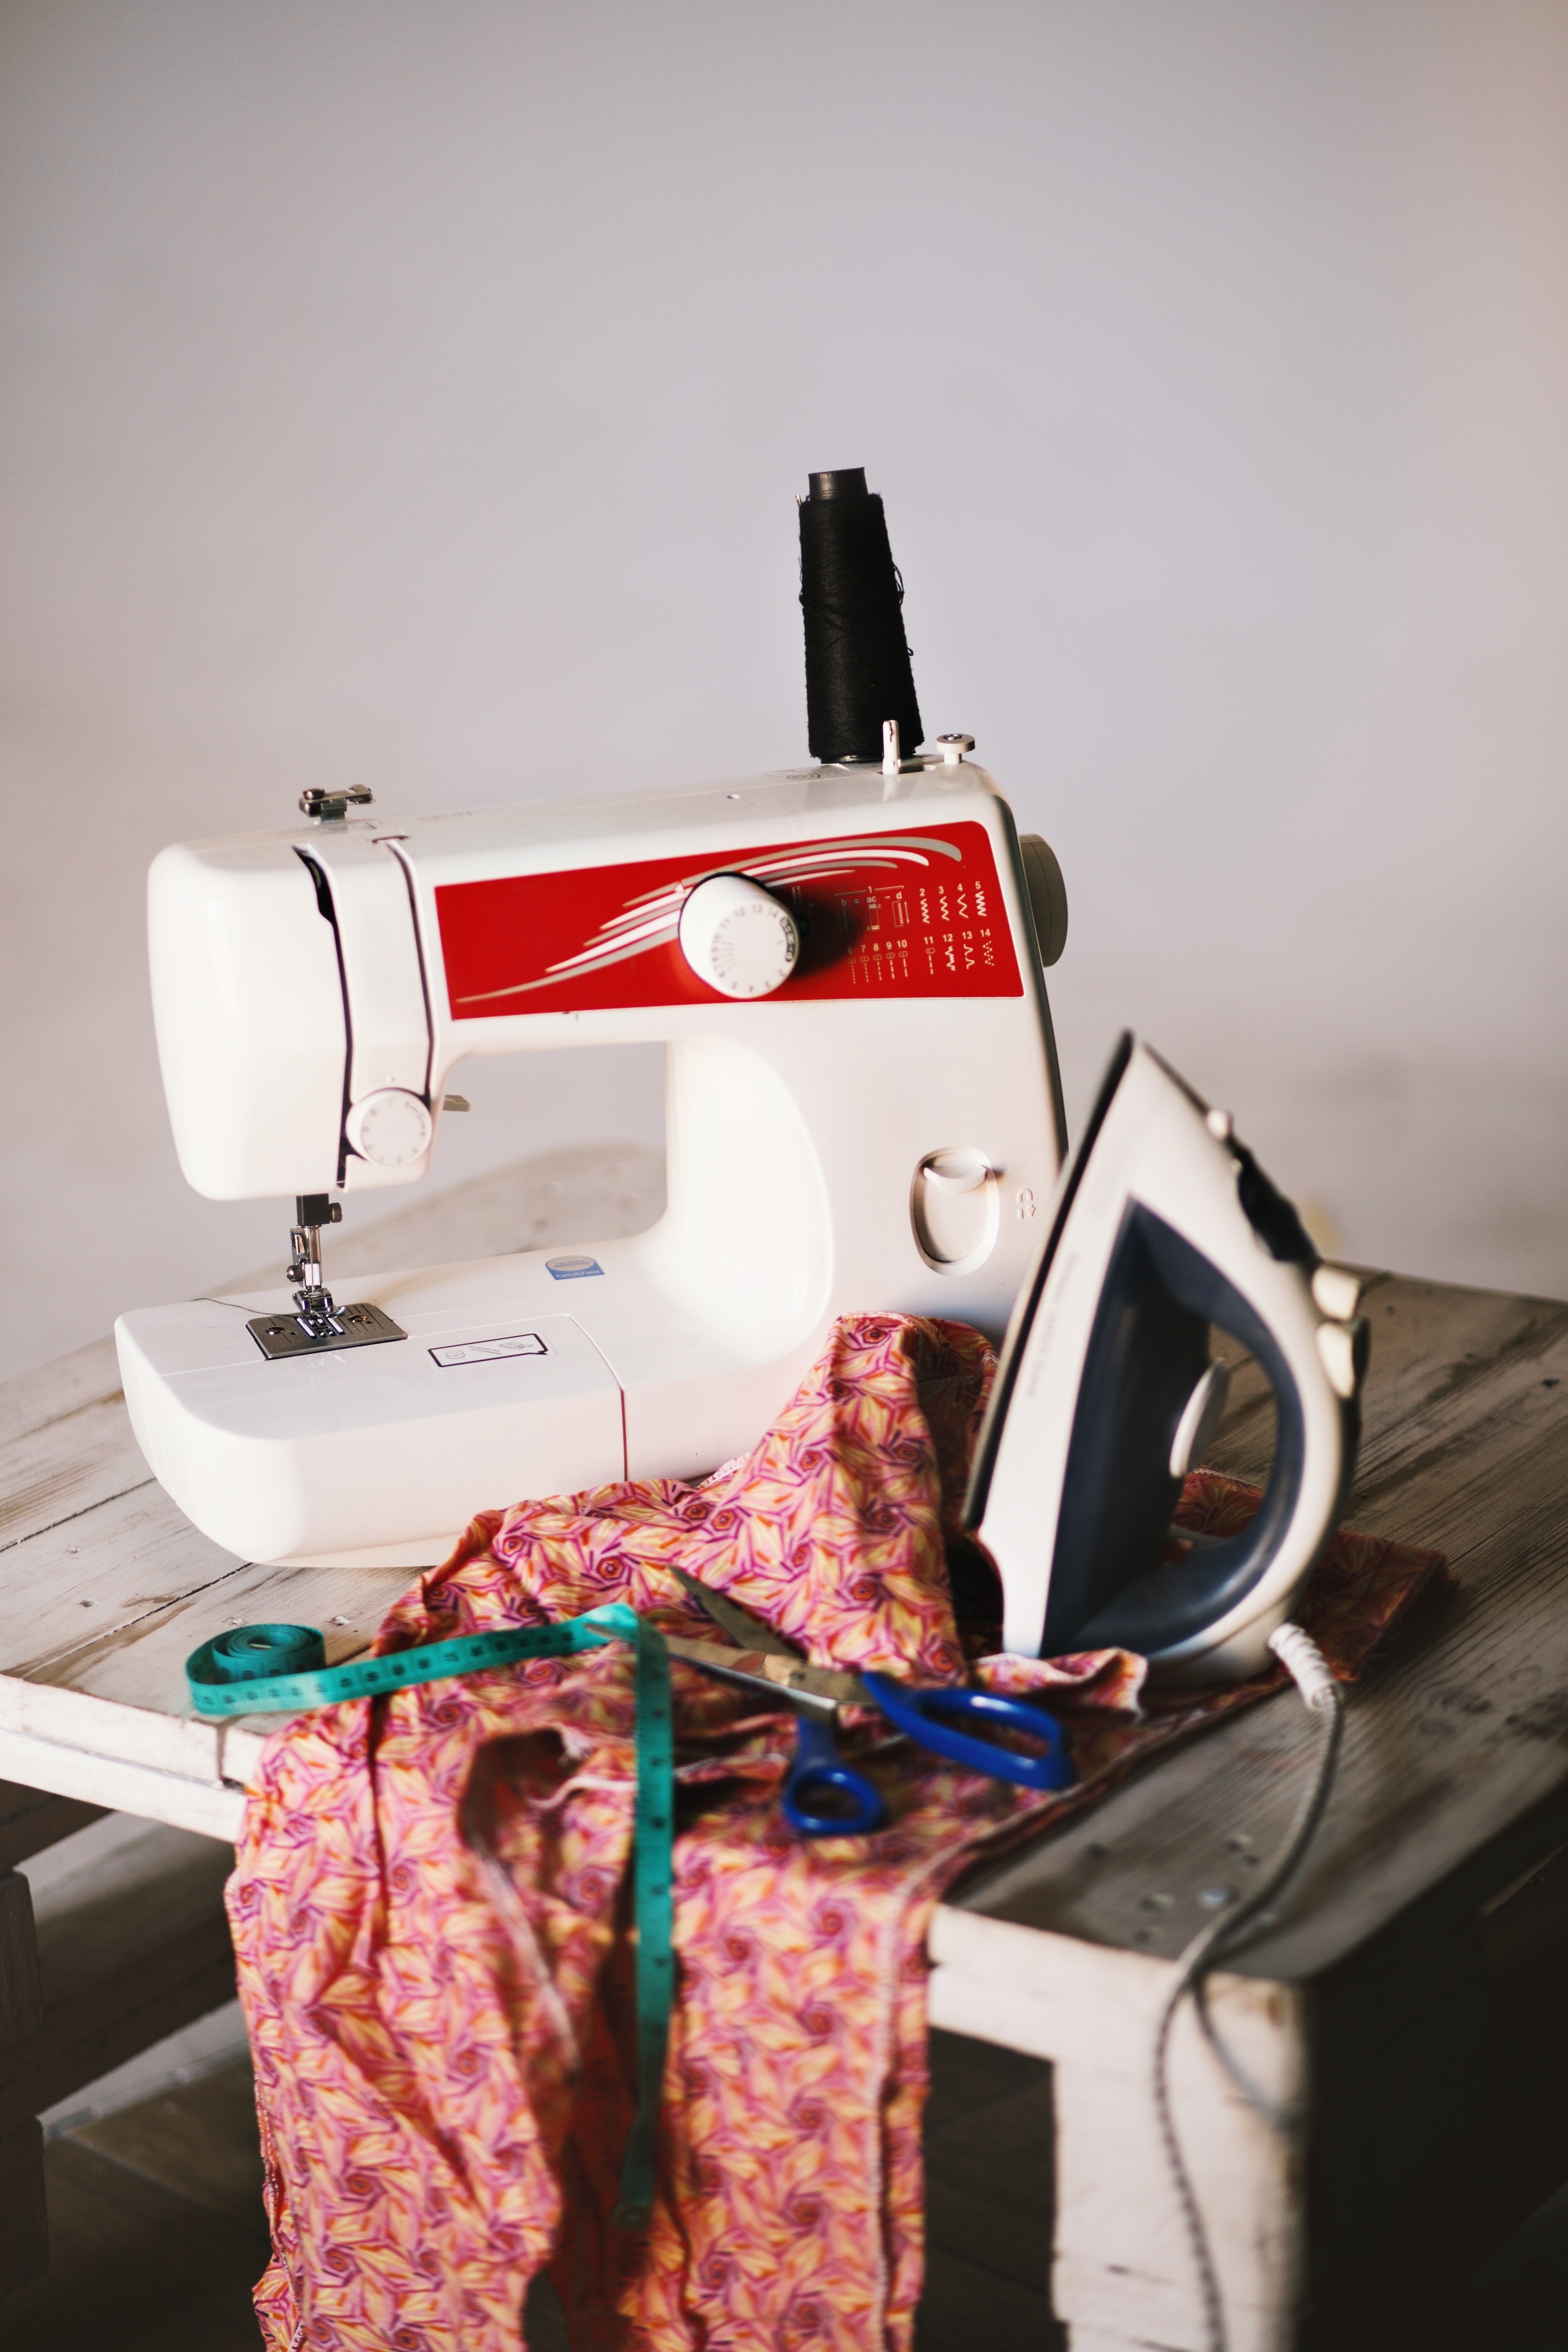
sewing machine, sewing, clothes iron, home appliance, small appliance, textile, art, craft, fashion accessory, linens, dressmaker, paper, fashion design